Saint Quentin's Church

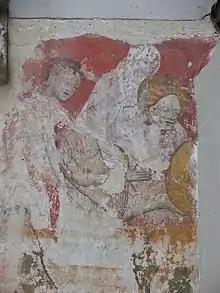
"Mural depicting the retrieval from the Somme of the head and torso of St Quentin"

Between 1768 and 1774, the lower side sacristy was added. The Baroque entrance portal against the northern aisle was built in 1641. The low construction against the east side of the northern arm of the cross also dates from the 17th century. The largely Baroque church furniture was supplemented after 1796 with pieces from the demolished monastery of the Discalced Carmelites in the Naamsestraat. In 1797 the Saint Quentin's Church was closed by the French occupiers. Jan-Baptist De Bruyn, the last pastor of the Ancien Régime, refused to take the oath of hatred and was deported by the French to Cayenne where he died. On 18 July 1802 the church was reopened for the Catholic cult.